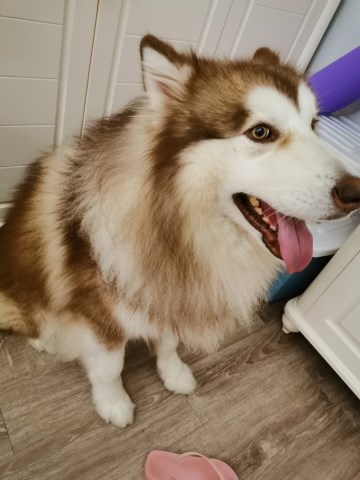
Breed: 1324-n000004-malamute